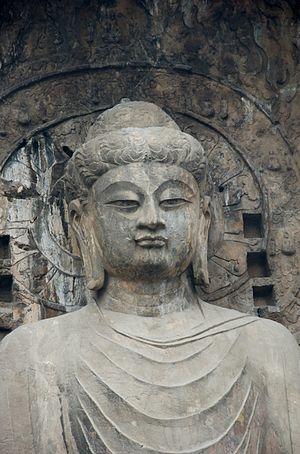
Mario Biondi est un écrivain, un poète, un critique littéraire, un journaliste et un traducteur italien.